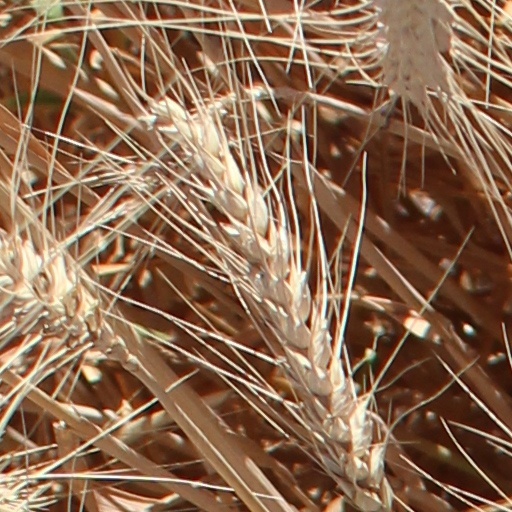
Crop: wheat